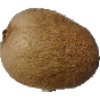
Label: Kiwi 1